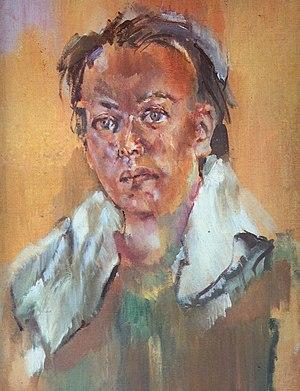
Christian Jacques Bérard, couramment surnommé « Bébé », est un peintre, illustrateur, scénographe, décorateur et créateur de costumes français, né le 20 août 1902 dans le 7ᵉ arrondissement de Paris, ville où il est mort le 12 février 1949 dans le 6ᵉ arrondissement.